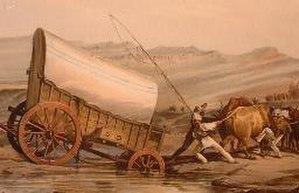
Le Grand Trek des Afrikaners. Le Grand Trek. Chars à bœufs durant le Grand Trek. Le Grand Trek des Boers. 日本語: グレート・トレック. フォールトレッカーズ.
Un Afrikaner est un Sud-africain blanc d’origine néerlandaise, française, allemande ou scandinave qui s’exprime dans une langue dérivée du néerlandais du XVIIᵉ siècle : l’afrikaans.
Le Grand Trek est un acte politique exprimant le désir d'indépendance des Boers de la colonie du Cap d'Afrique du Sud. Il se concrétise en une immense migration organisée de plusieurs milliers de fermiers Boers de la colonie du Cap vers l'intérieur des terres dans les années 1835-1840. Au XXᵉ siècle, ce périple occupera une place importante dans la mythologie et le nationalisme afrikaner. Il sera vu comme l'événement central de l'histoire et de l'identité afrikaner, évoquant l'Exode des Hébreux d'Égypte.
L'histoire de l'Afrique du Sud est très riche et très complexe du fait de la juxtaposition de peuples et de cultures différentes qui se succèdent et se côtoient depuis la Préhistoire. Les Bochimans y sont présents depuis au moins 25 000 ans et les Bantous, depuis au moins 1 500 ans. Les deux peuples auraient généralement cohabité paisiblement. L'histoire écrite débute avec l'arrivée des Européens, en commençant par les Portugais qui décident de ne pas coloniser la région, laissant la place aux Néerlandais. Les Britanniques contestent leur prééminence vers la fin du xviiiᵉ siècle, ce qui mène à deux guerres. Le xxᵉ siècle est marqué par le système législatif séparatiste et ségrégationniste de l'apartheid puis par l'élection de Nelson Mandela, premier président noir d'Afrique du Sud, à la suite des premières élections nationales multiraciales au suffrage universel organisées dans le pays.
L'appellation Blancs sud-africains désigne génériquement les Sud-Africains issus de l'immigration européenne du XVIIᵉ au XXᵉ siècles. Elle se répartit principalement entre deux groupes ethno-culturels, les Afrikaners, descendants uniquement des pionniers germano-néerlandais et français de langue afrikaans et les Anglo-sud-africains de langue anglaise.